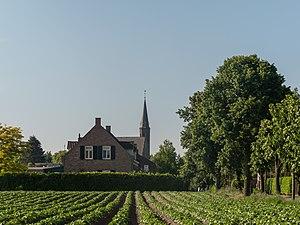
Merselo est un village situé dans la commune néerlandaise de Venray, dans la province du Limbourg. Le 1ᵉʳ janvier 2008, le village comptait 1 100 habitants.